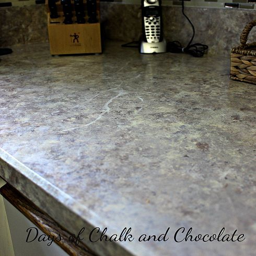
skeptical that i can paint countertop but it 's worth a try before throwing the present one out